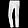
Label: Trouser